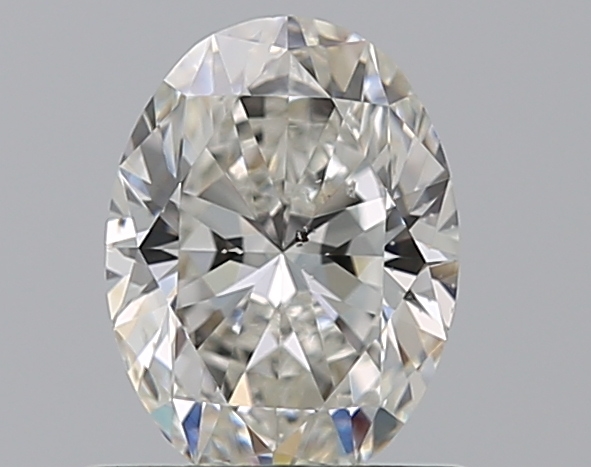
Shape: oval
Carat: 0.71
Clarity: SI1
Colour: H
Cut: EX
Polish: EX
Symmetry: VG
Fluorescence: M
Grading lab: GIA
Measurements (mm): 6.73 x 5.02 x 3.14